Gertrude Moakley

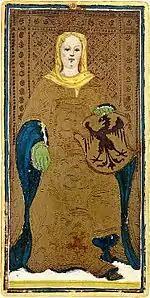
The Visconti-Sforza Empress card, showing the Borromean Rings motif.

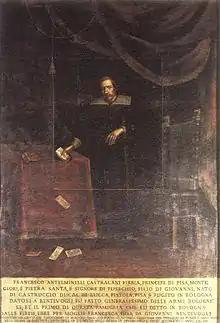
Prince Castracani Fibbia (1360–1419) with Tarot cards. The Queen of Batons bears the Fibbia arms.

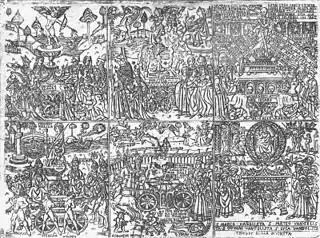
The six "Triumphs" of Petrarch; Florentine woodcut, 15th C.

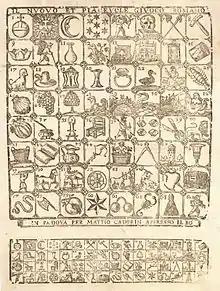
"Il Nuovo et Piacevole Giuoco Romano", a 17th C. board game of the Biribissi type, from Padua.

Some aspects of Moakley's understanding of the Tarot have proven perfectly sound. Unlike most writers before and since she approached the Tarot as a card game from 15th-century Italy rather than an esoteric manifesto of mysterious origin and transmission. In 1980, Michael Dummett's comprehensive study of Tarot history, "The Game of Tarot", confirmed and documented in great detail the correctness of those conclusions. Likewise, the art-historical approach to understanding the subject matter on the cards has proven more productive than occult impositions. This approach included focusing on a specific, very early deck of identifiable provenance, which enabled the identification of numerous specific Visconti and Sforza emblems on the cards.